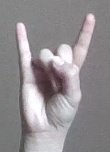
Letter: la